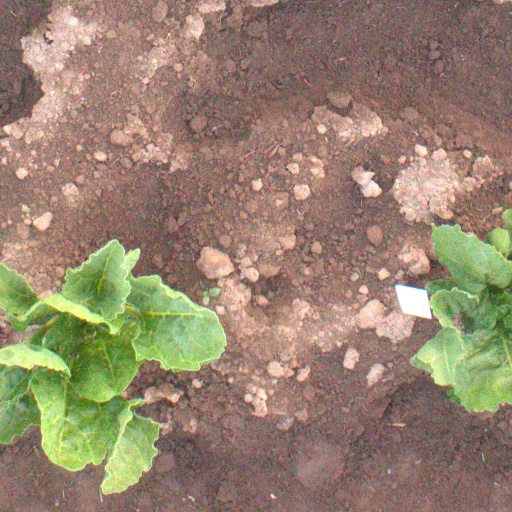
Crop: sugar beet